Michel Schwalbé

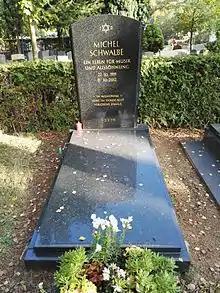

Born in Radom (Poland), Schwalbé studied in his youth with Moritz Frenkel, then continued his studies in Paris and worked with Georges Enesco, Pierre Monteux and Jules Boucherit. He took French citizenship at that time. Then came the war, and Schwalbé being Jewish, fled France in 1942 and settled in Switzerland. He became soloist of the Orchestre de la Suisse Romande in Geneva from 1944 to 1946, then in Lausanne until 1957, when Herbert von Karajan offered him a solo violin position at the Berlin Philharmonic. During his Swiss period, Schwalbé created his own quartet and succeeded Joseph Szigeti at the Conservatoire de musique de Genève.